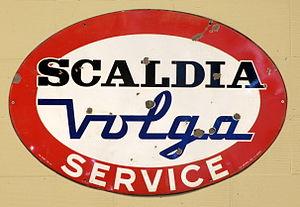
Scaldia-Volga SA est un constructeur automobile belge.